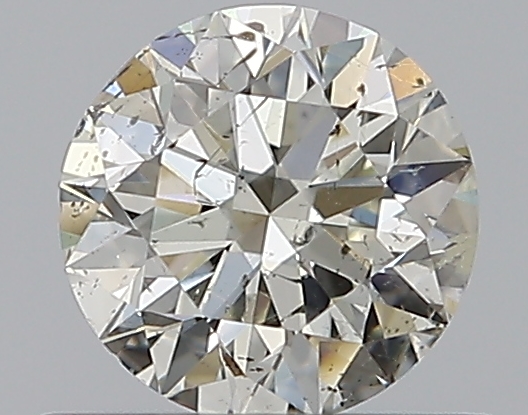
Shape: round
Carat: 0.5
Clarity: SI2
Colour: K
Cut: EX
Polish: EX
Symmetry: EX
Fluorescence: F
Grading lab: GIA
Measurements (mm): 5.04 x 5.07 x 3.15